Gale Henry

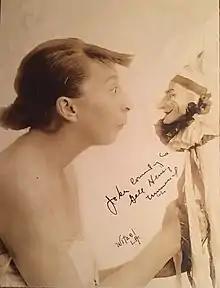
Gale Henry- Joker Comedy Studio

Gale Preston Henry (April 15, 1893 – June 17, 1972) was an American film actress. A prominent comedian, she appeared in more than 230 films between 1914 and 1933.